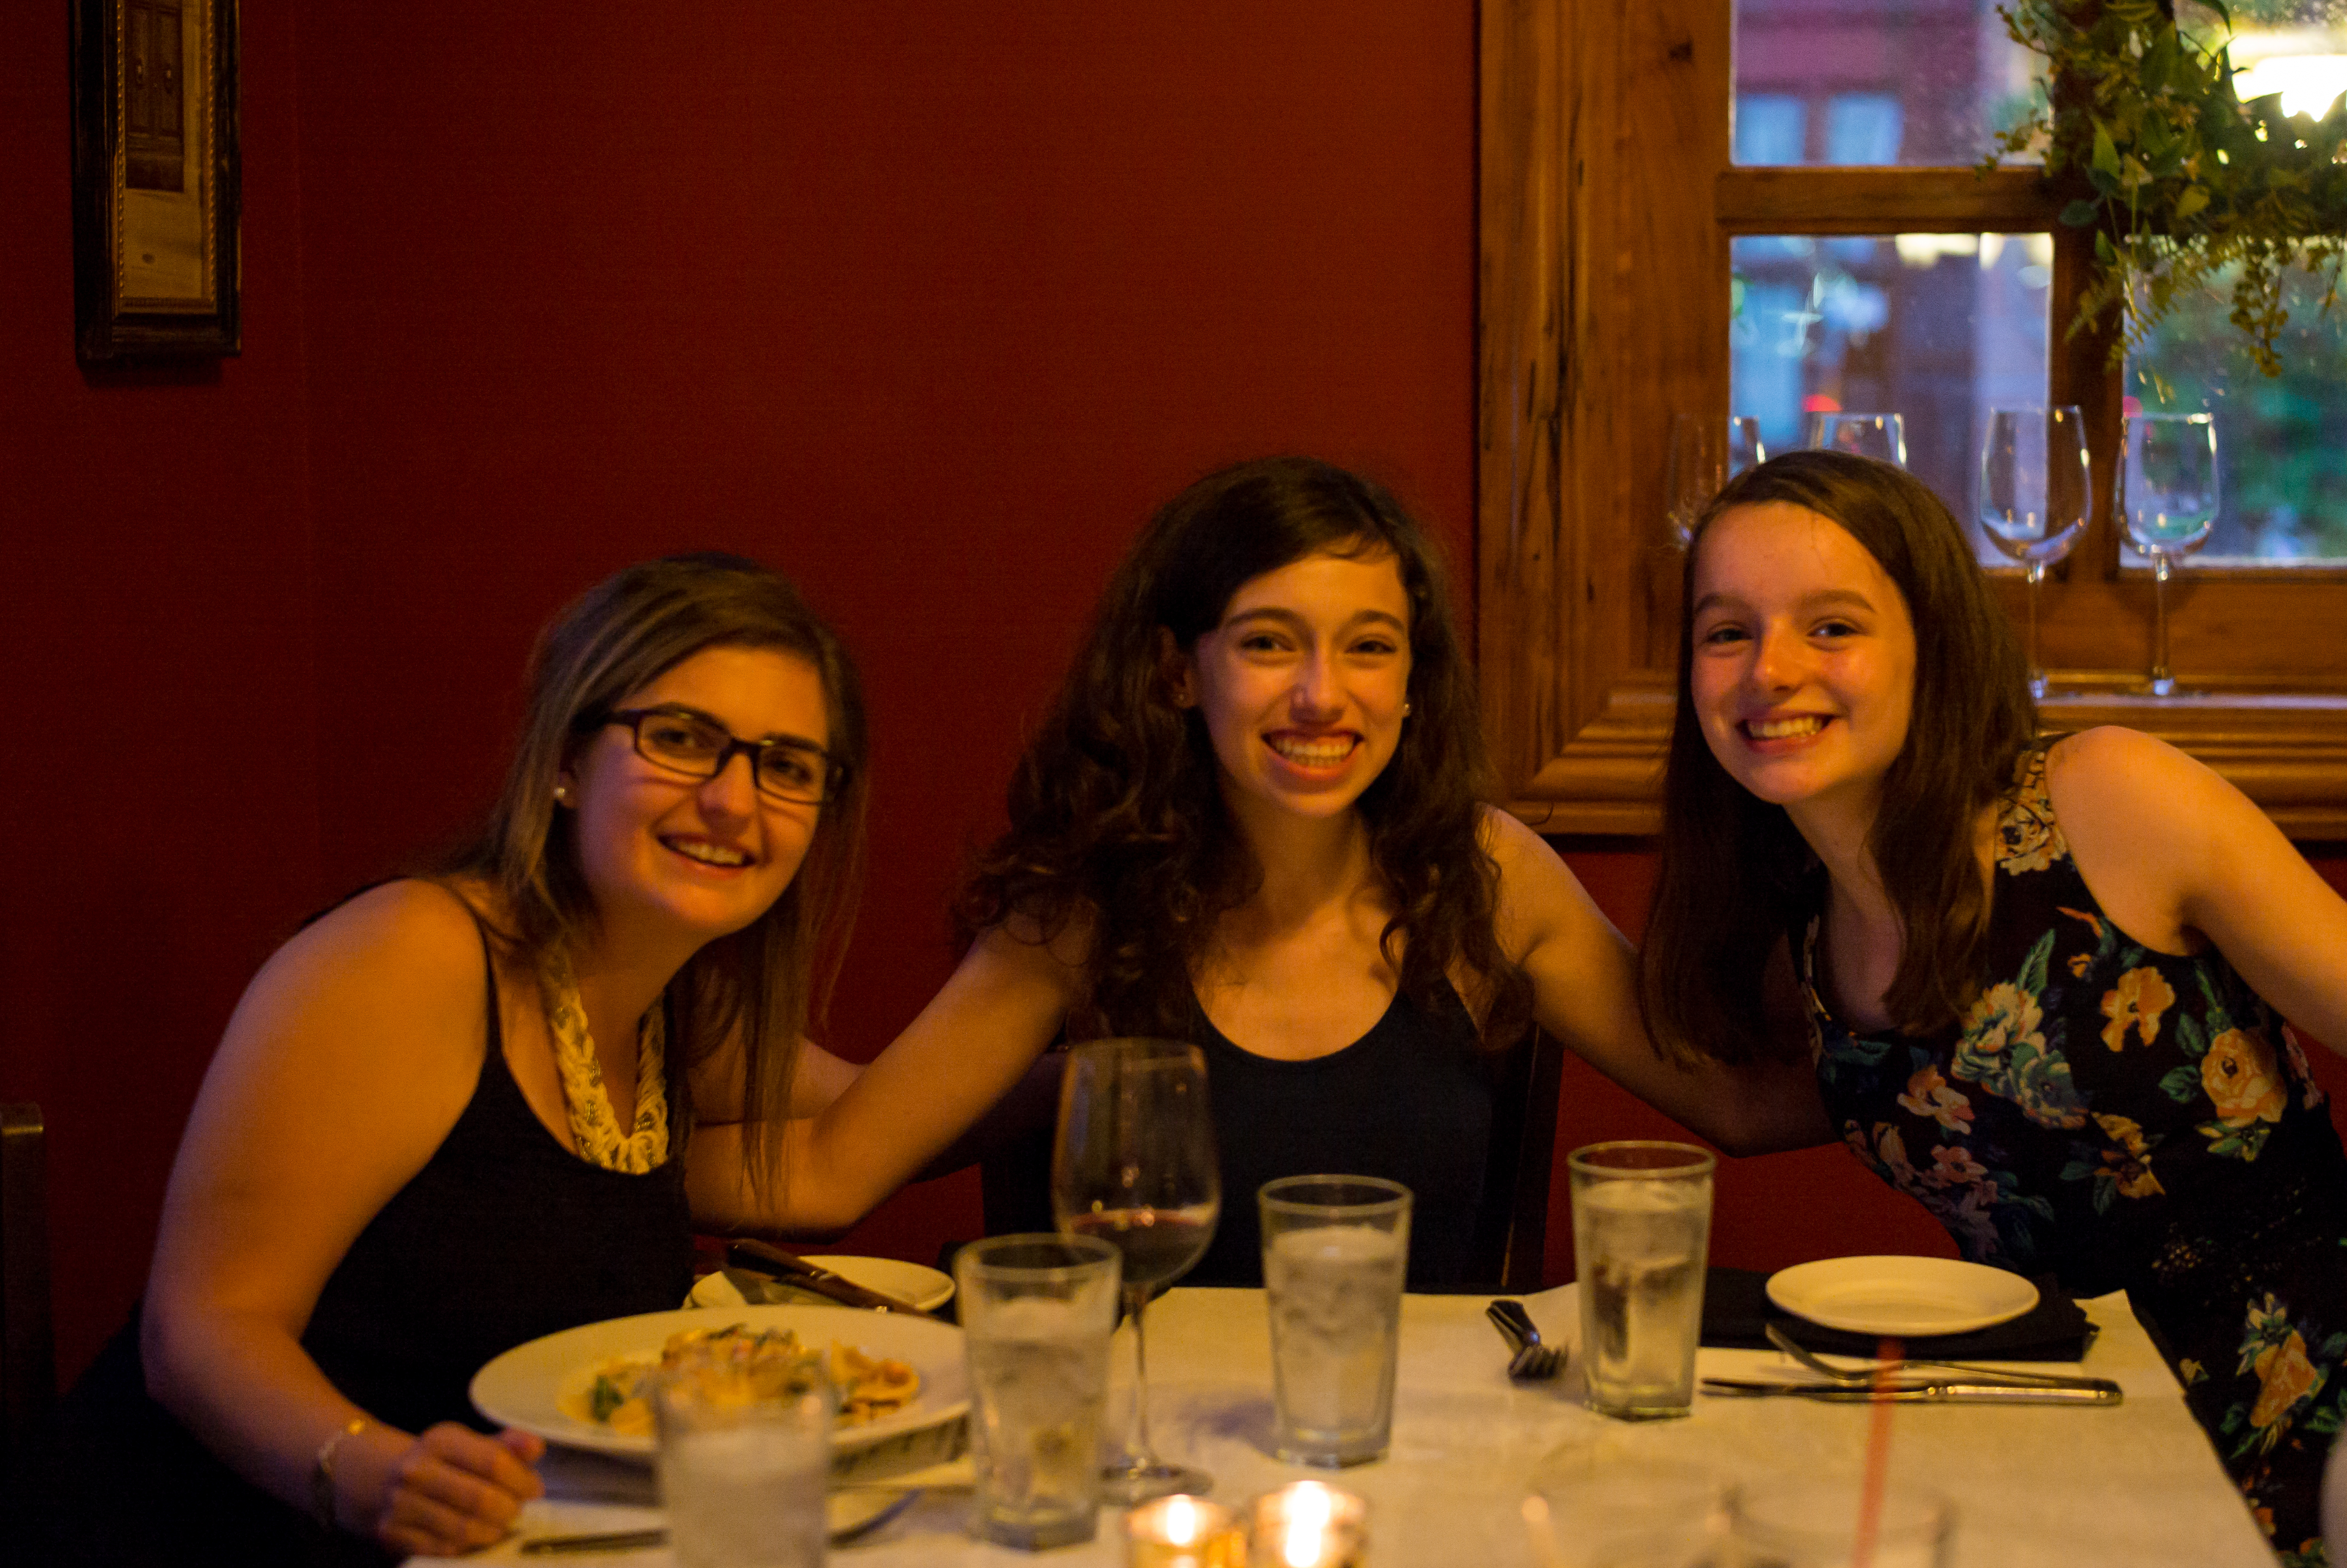
people, restaurant, meal, dinner, party, sense